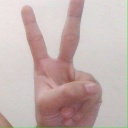
अक्षर: क